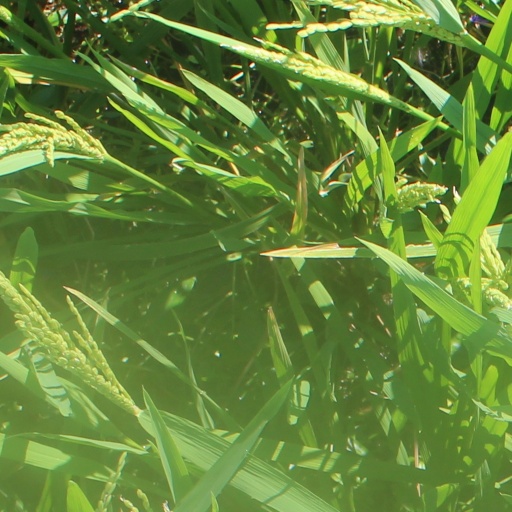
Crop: rice